Yerevan

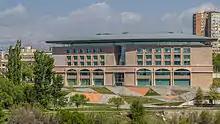
Tumo Center for Creative Technologies

Cinema in Armenia was born on 16 April 1923, when the Armenian State Committee of Cinema was established upon a decree issued by the Soviet Armenian government.